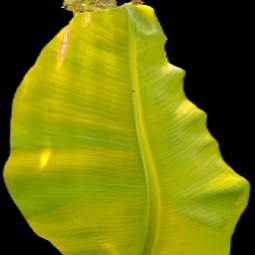
Label: Zinc